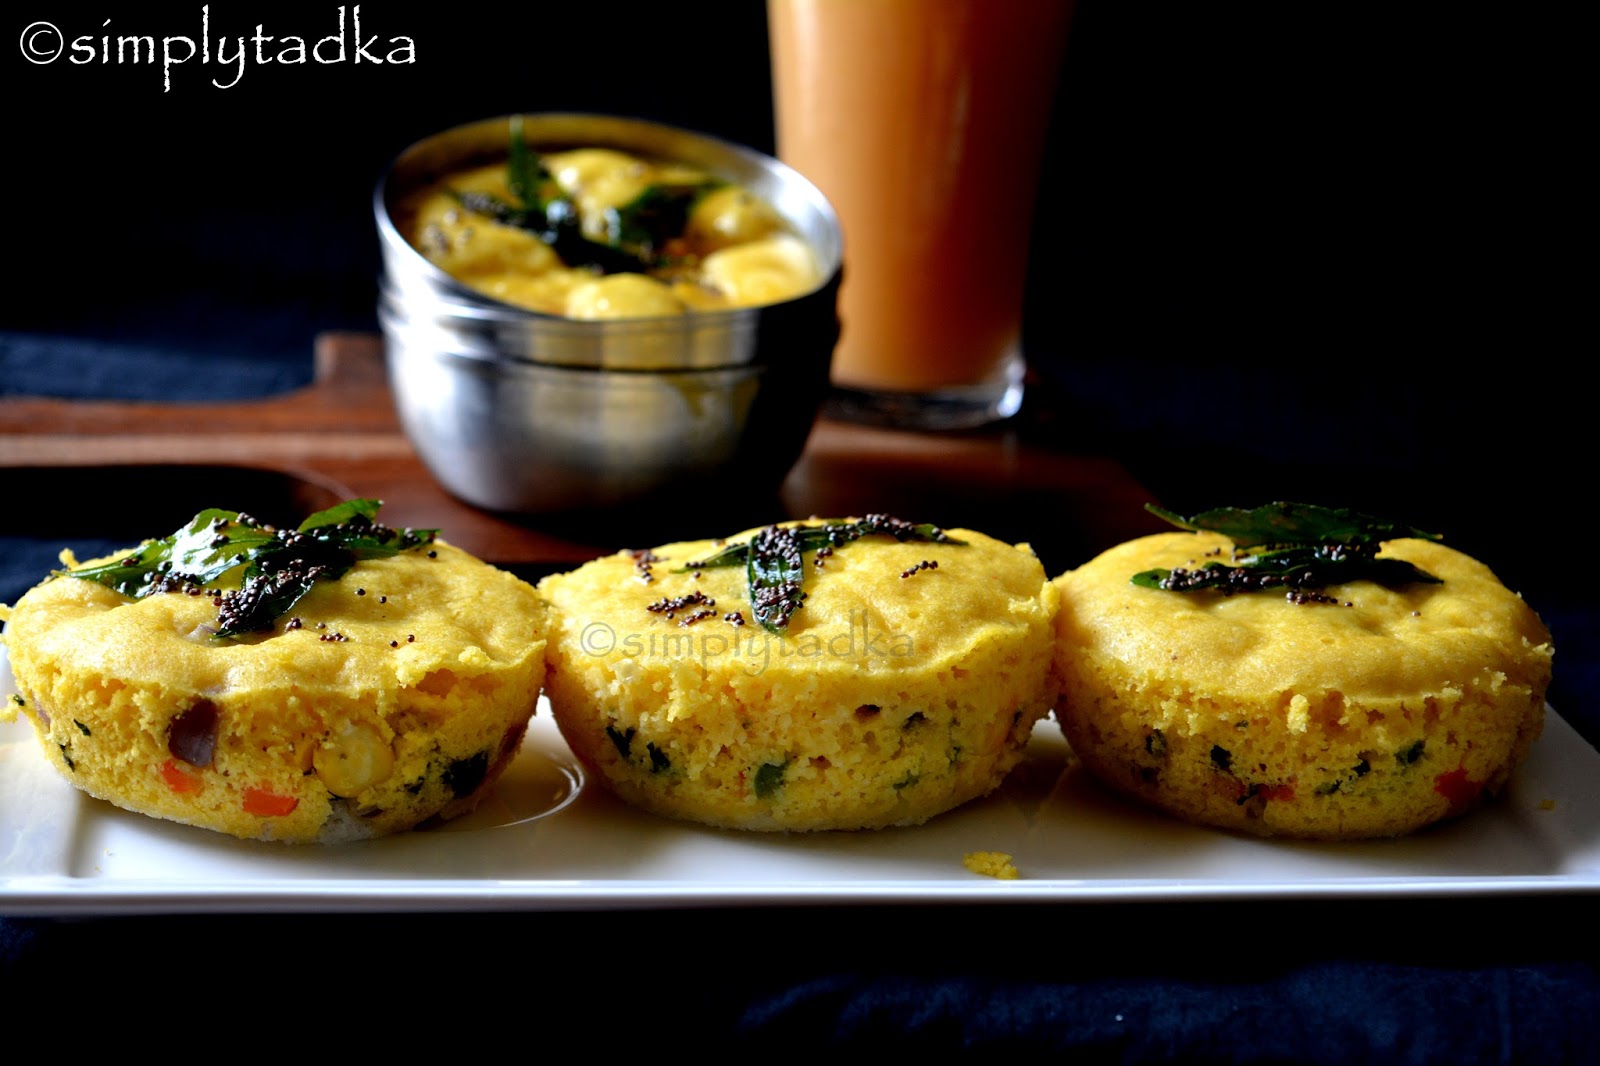
Dish: dhokla